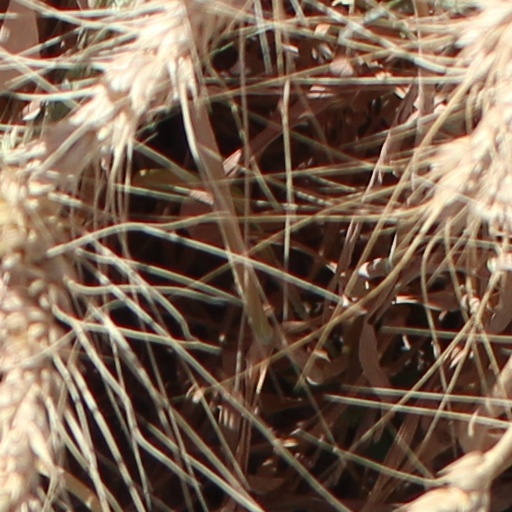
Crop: wheat